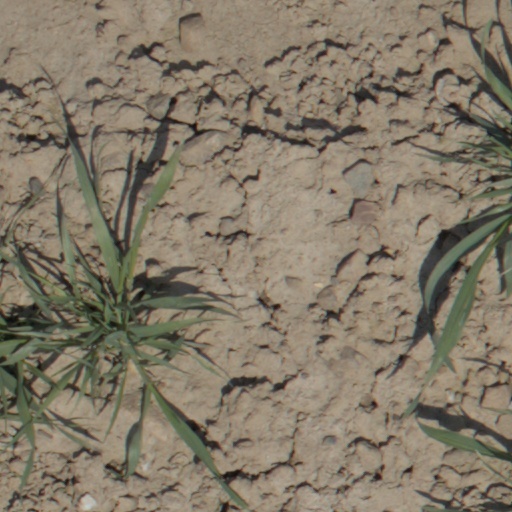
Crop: wheat